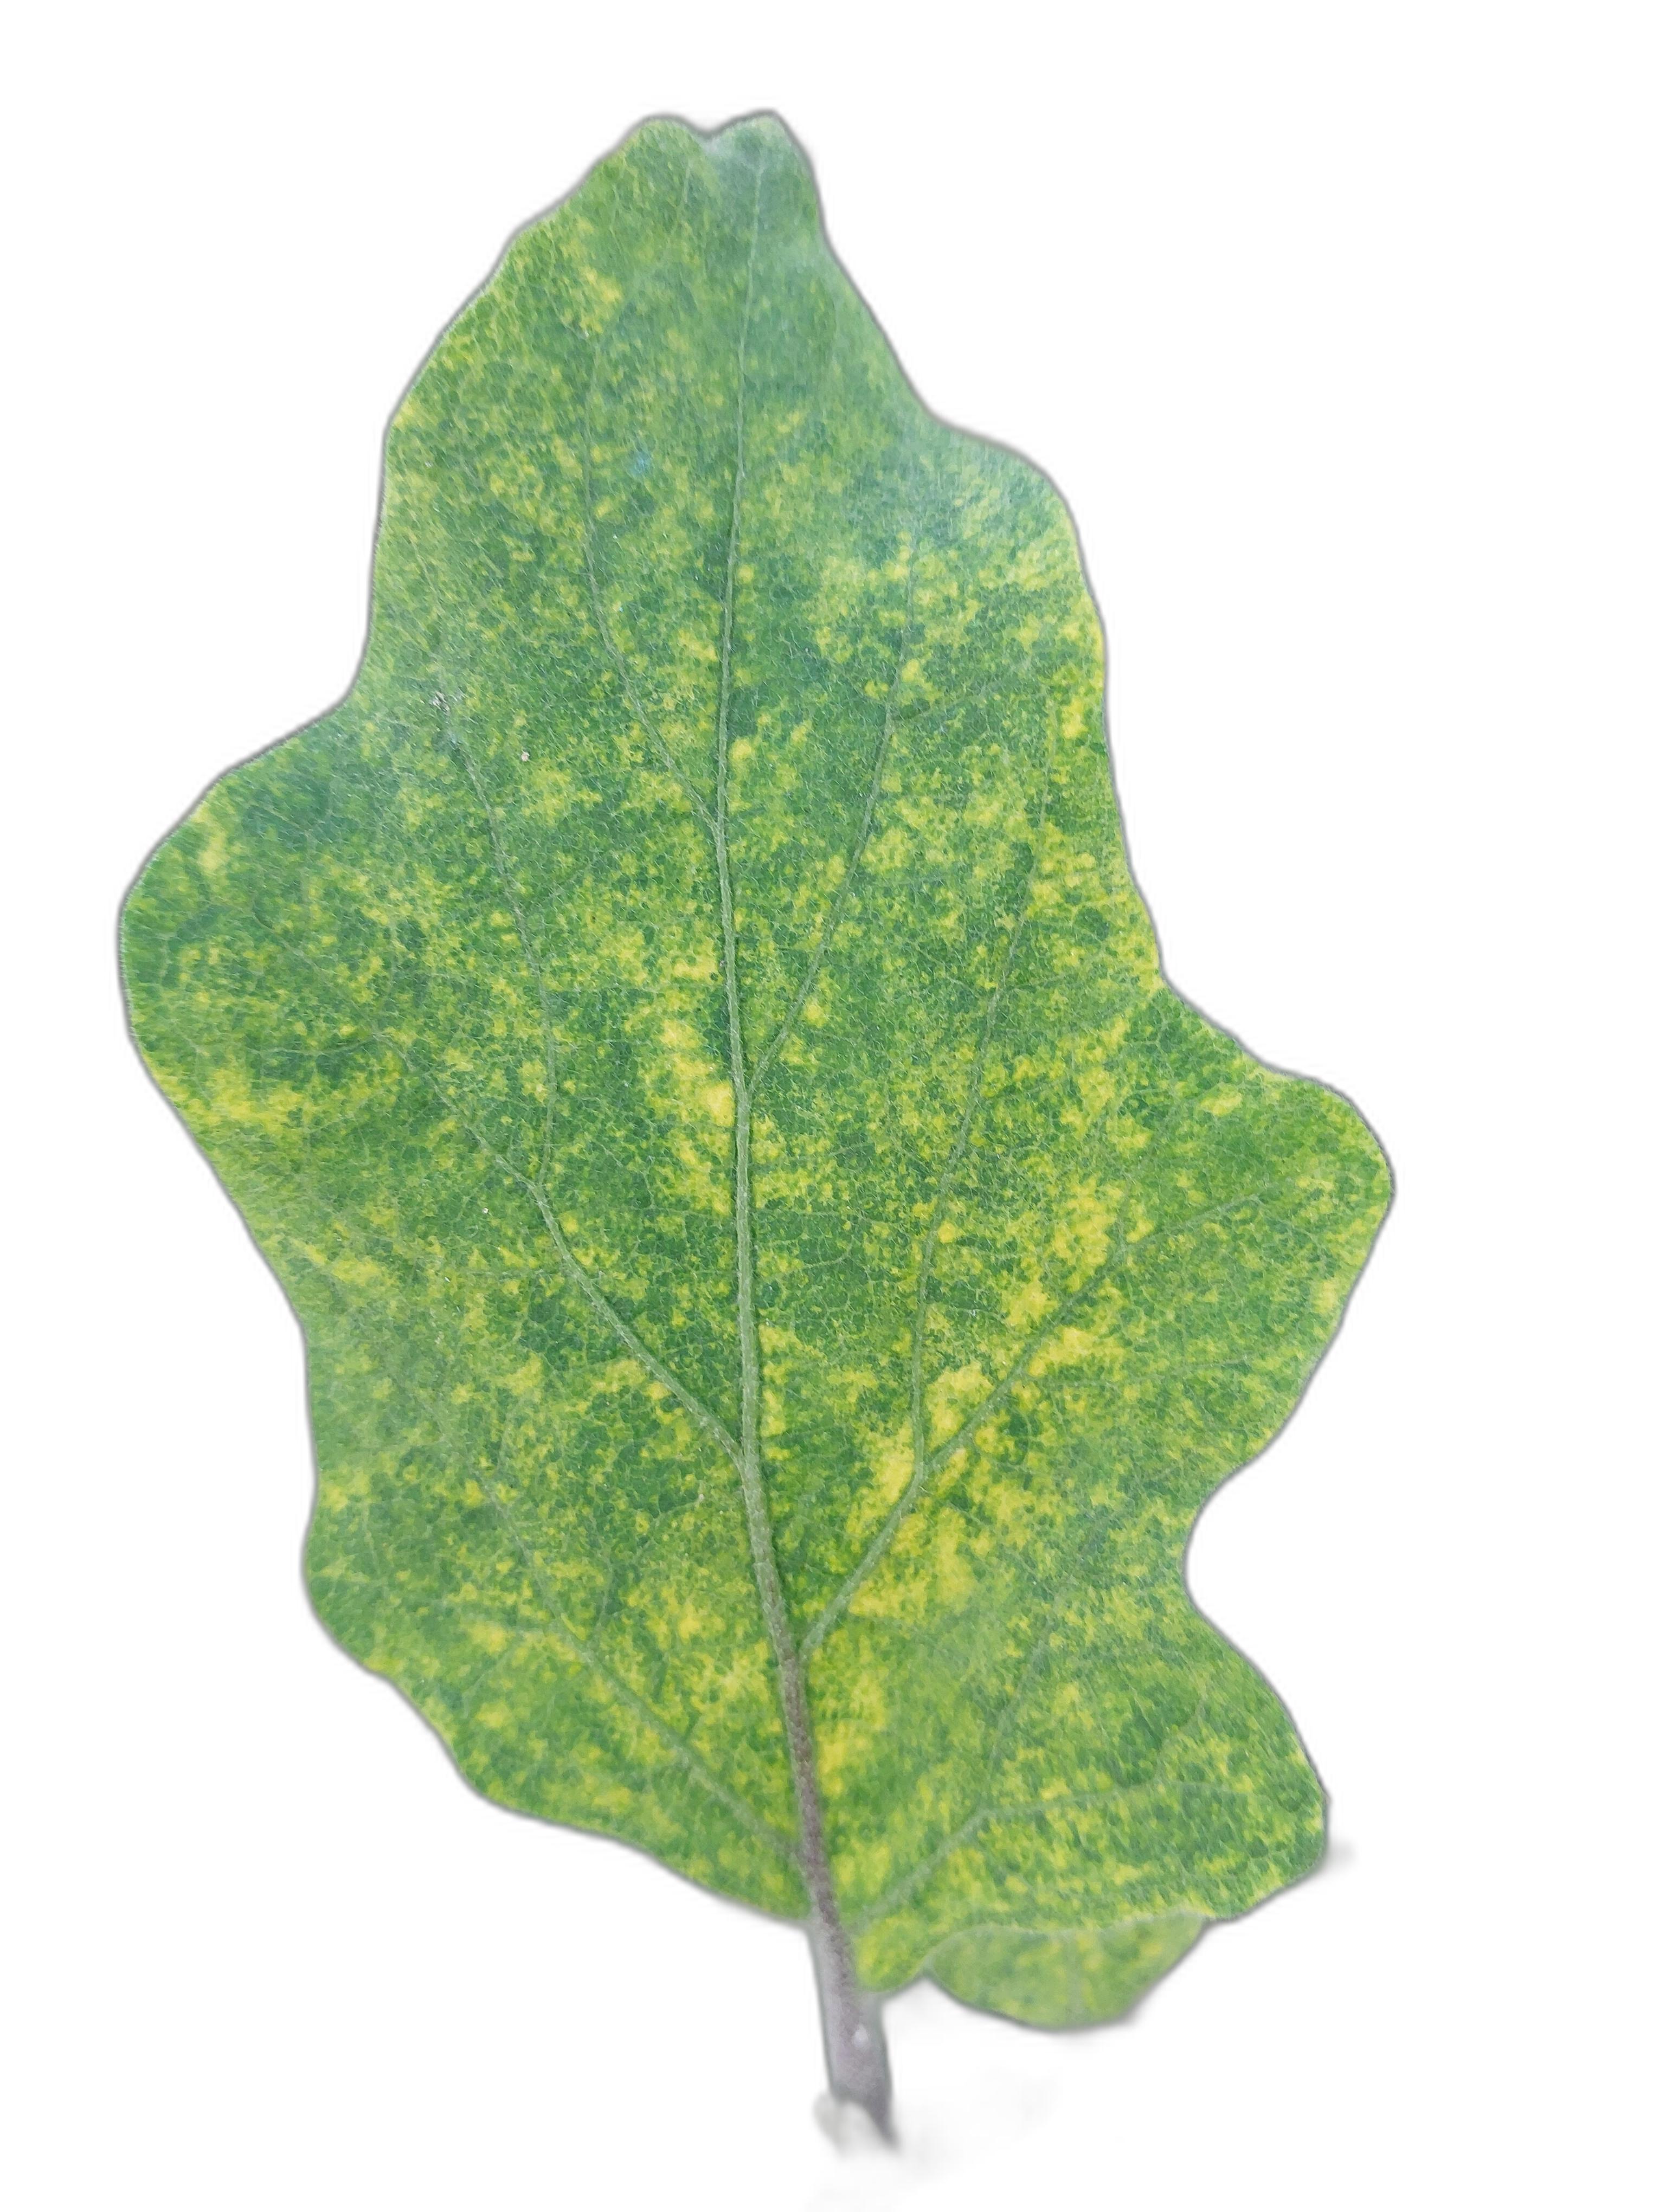
Label: Mosaic Virus Disease